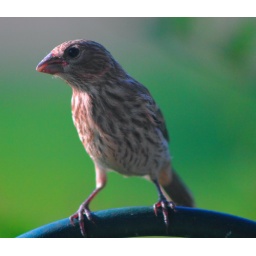
Looking in the office window